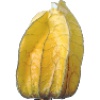
Label: Physalis with Husk 1